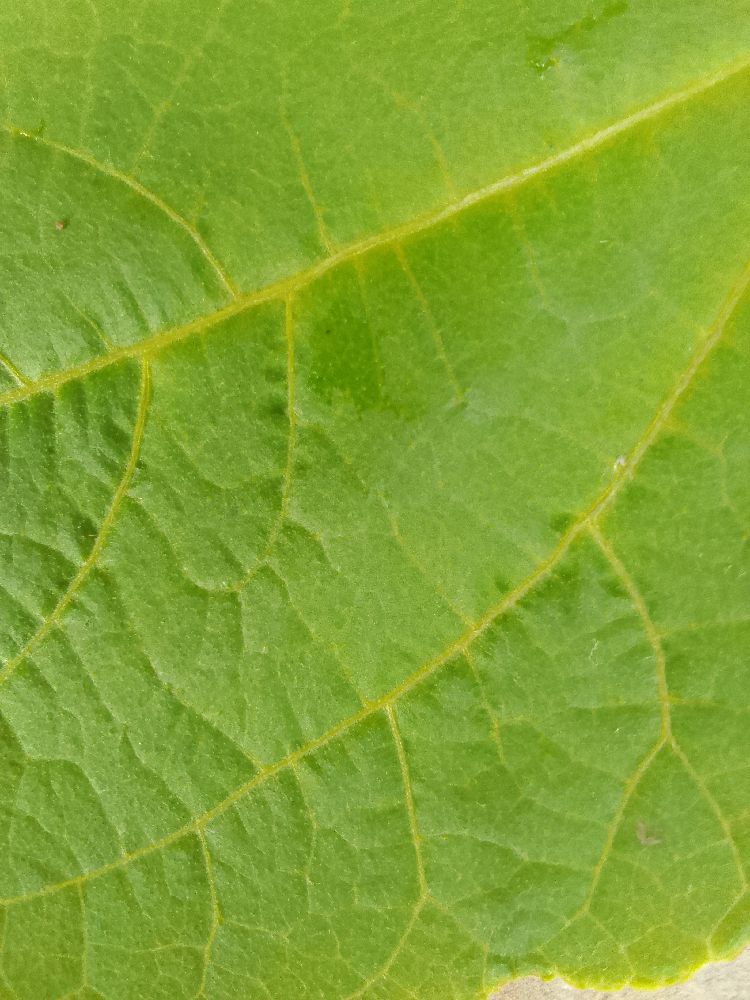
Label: healthy